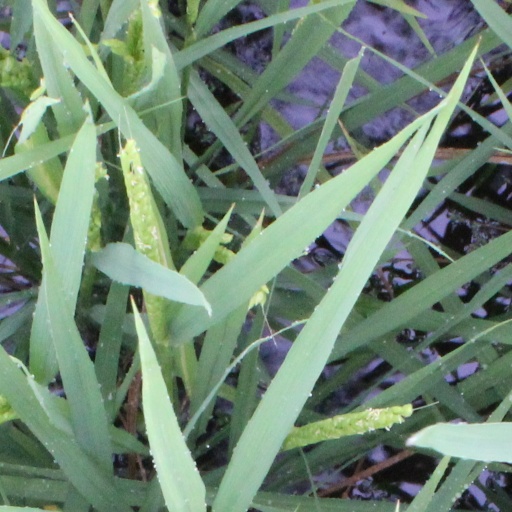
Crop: rice